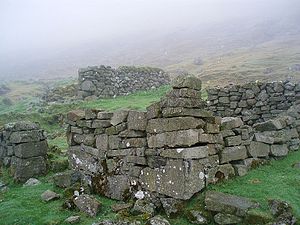
Skálatoftir
Skálatoftir er en tidligere bebyggelse på Borðoy på Færøerne. De sidste flyttede fra stedet i 1914, og siden har ingen flyttet tilbage. Fra Skálatoftir har man udsigt over til Skarð på Kunoy, som har været forladt siden 1919. Man har også en god udsigt mod Kunoyarnakkur.